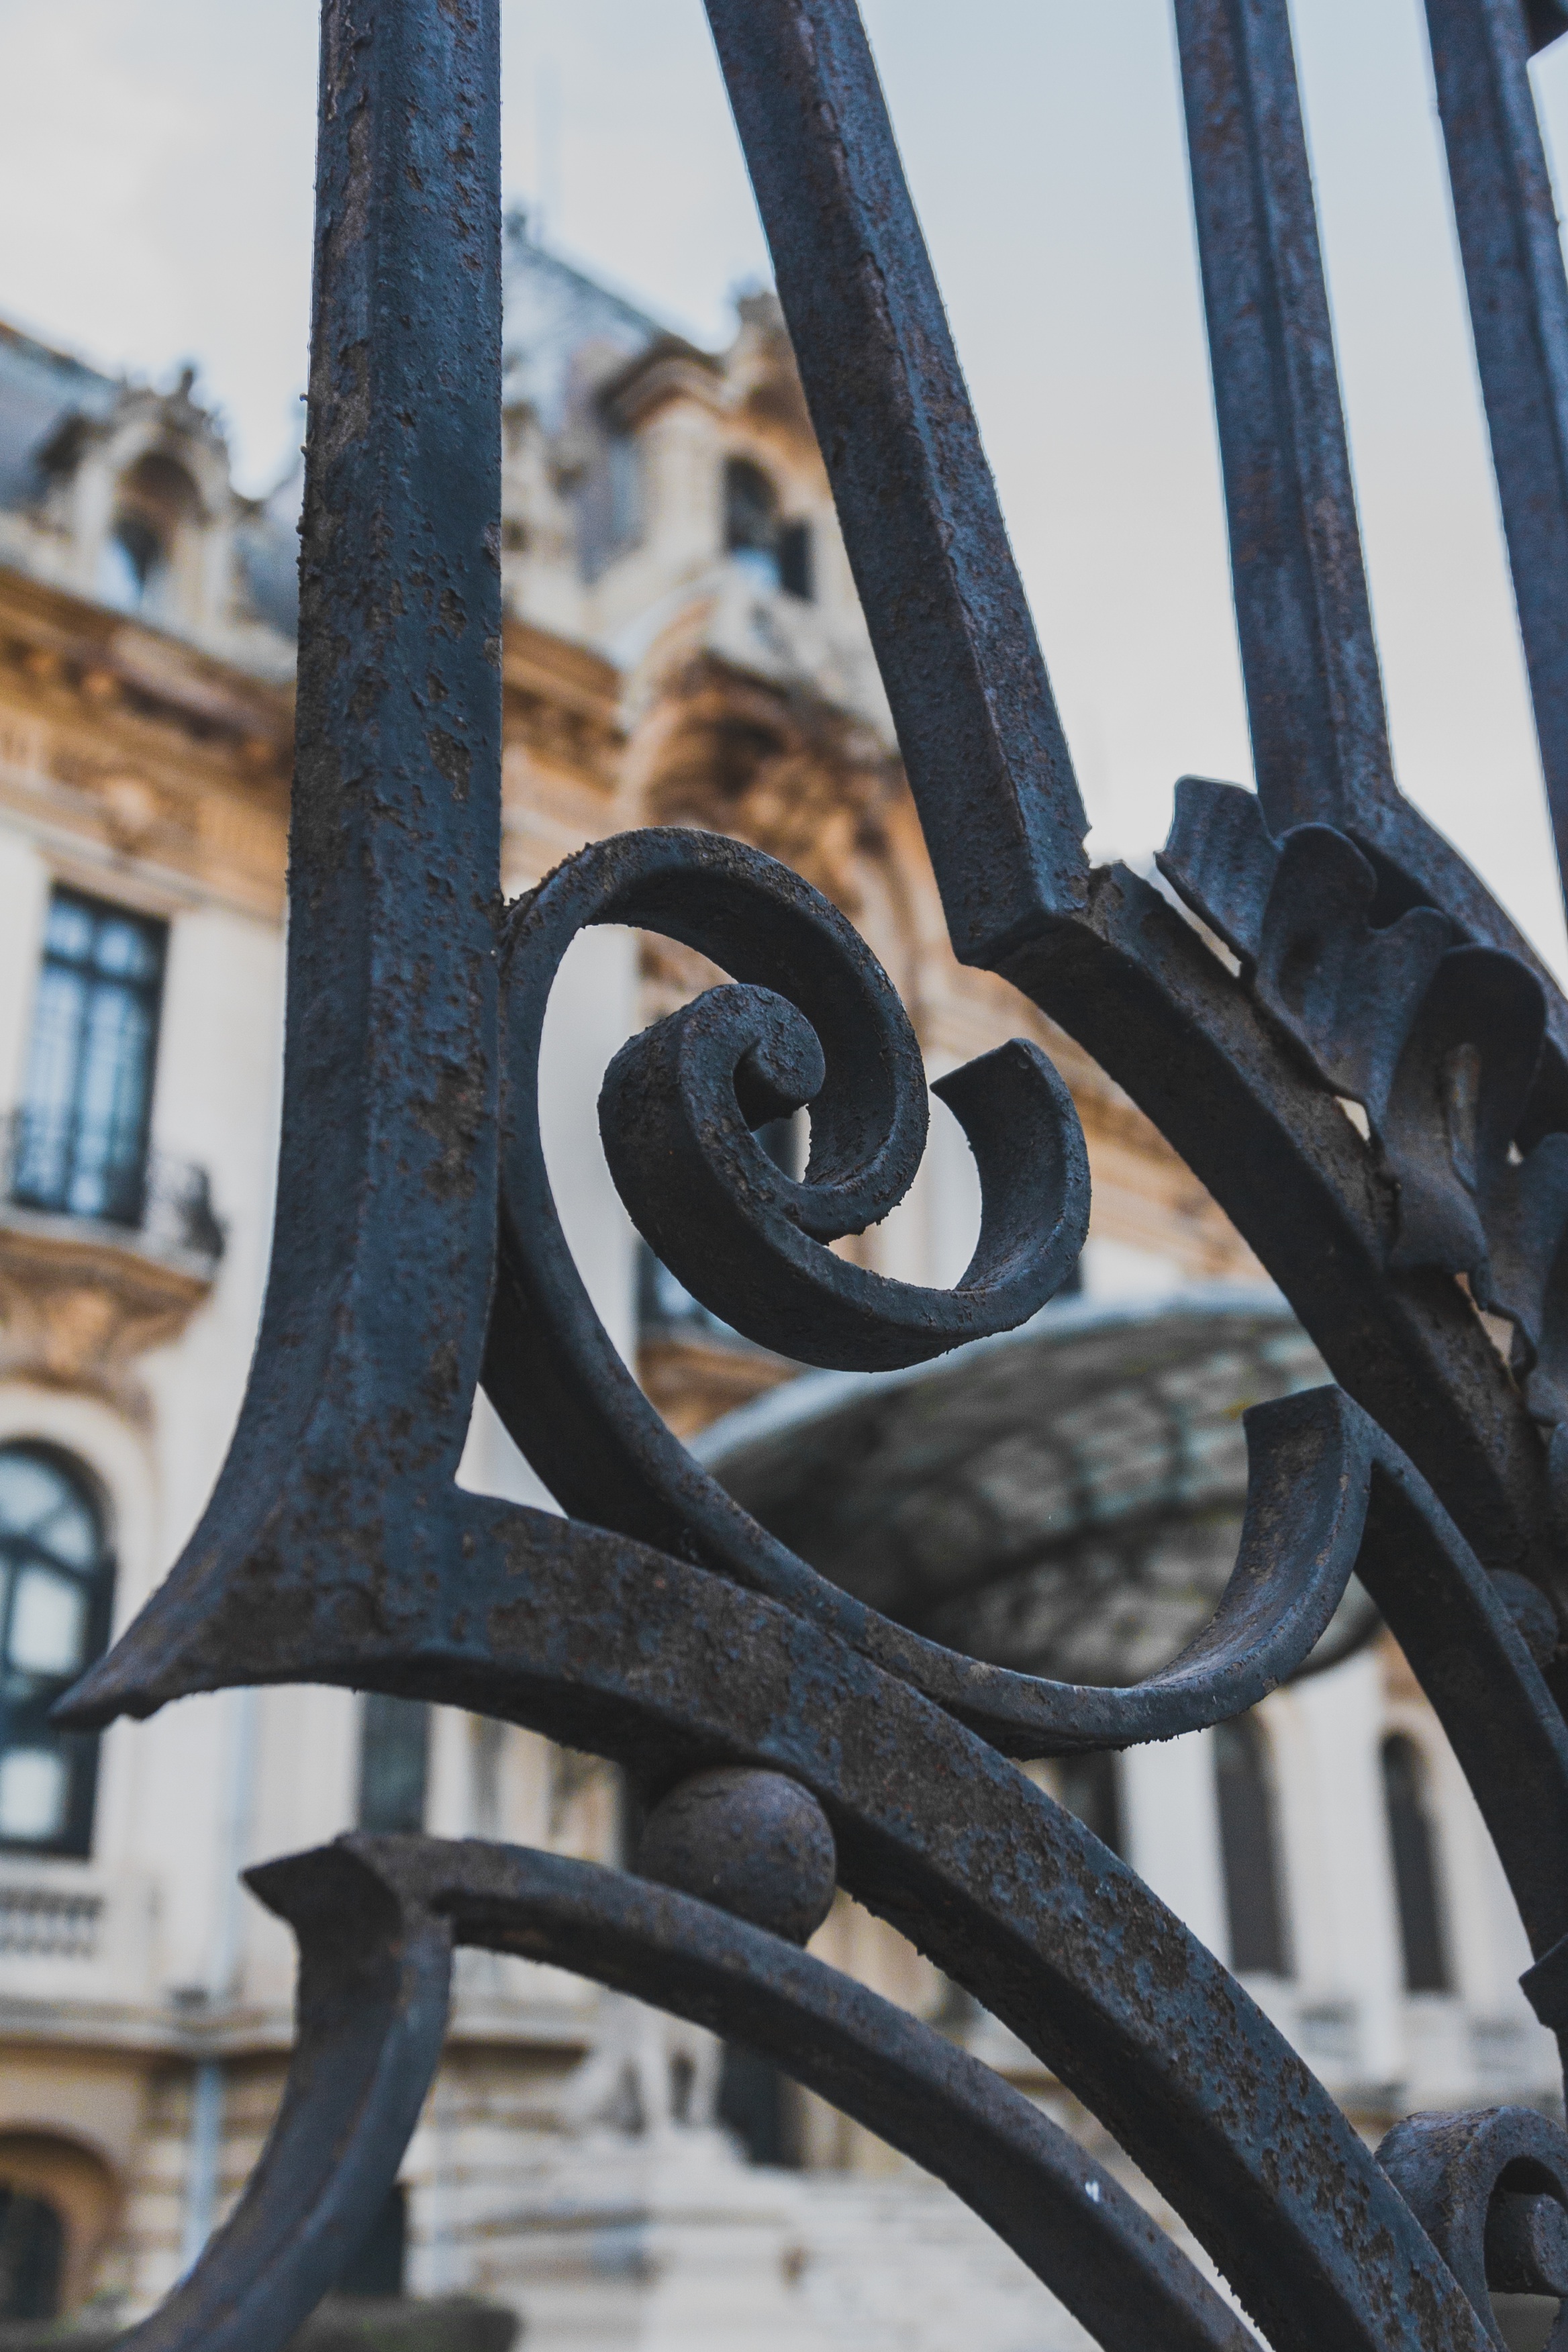
wood, wheel, bicycle, vehicle, mast, blue, material, sports equipment, sculpture, iron